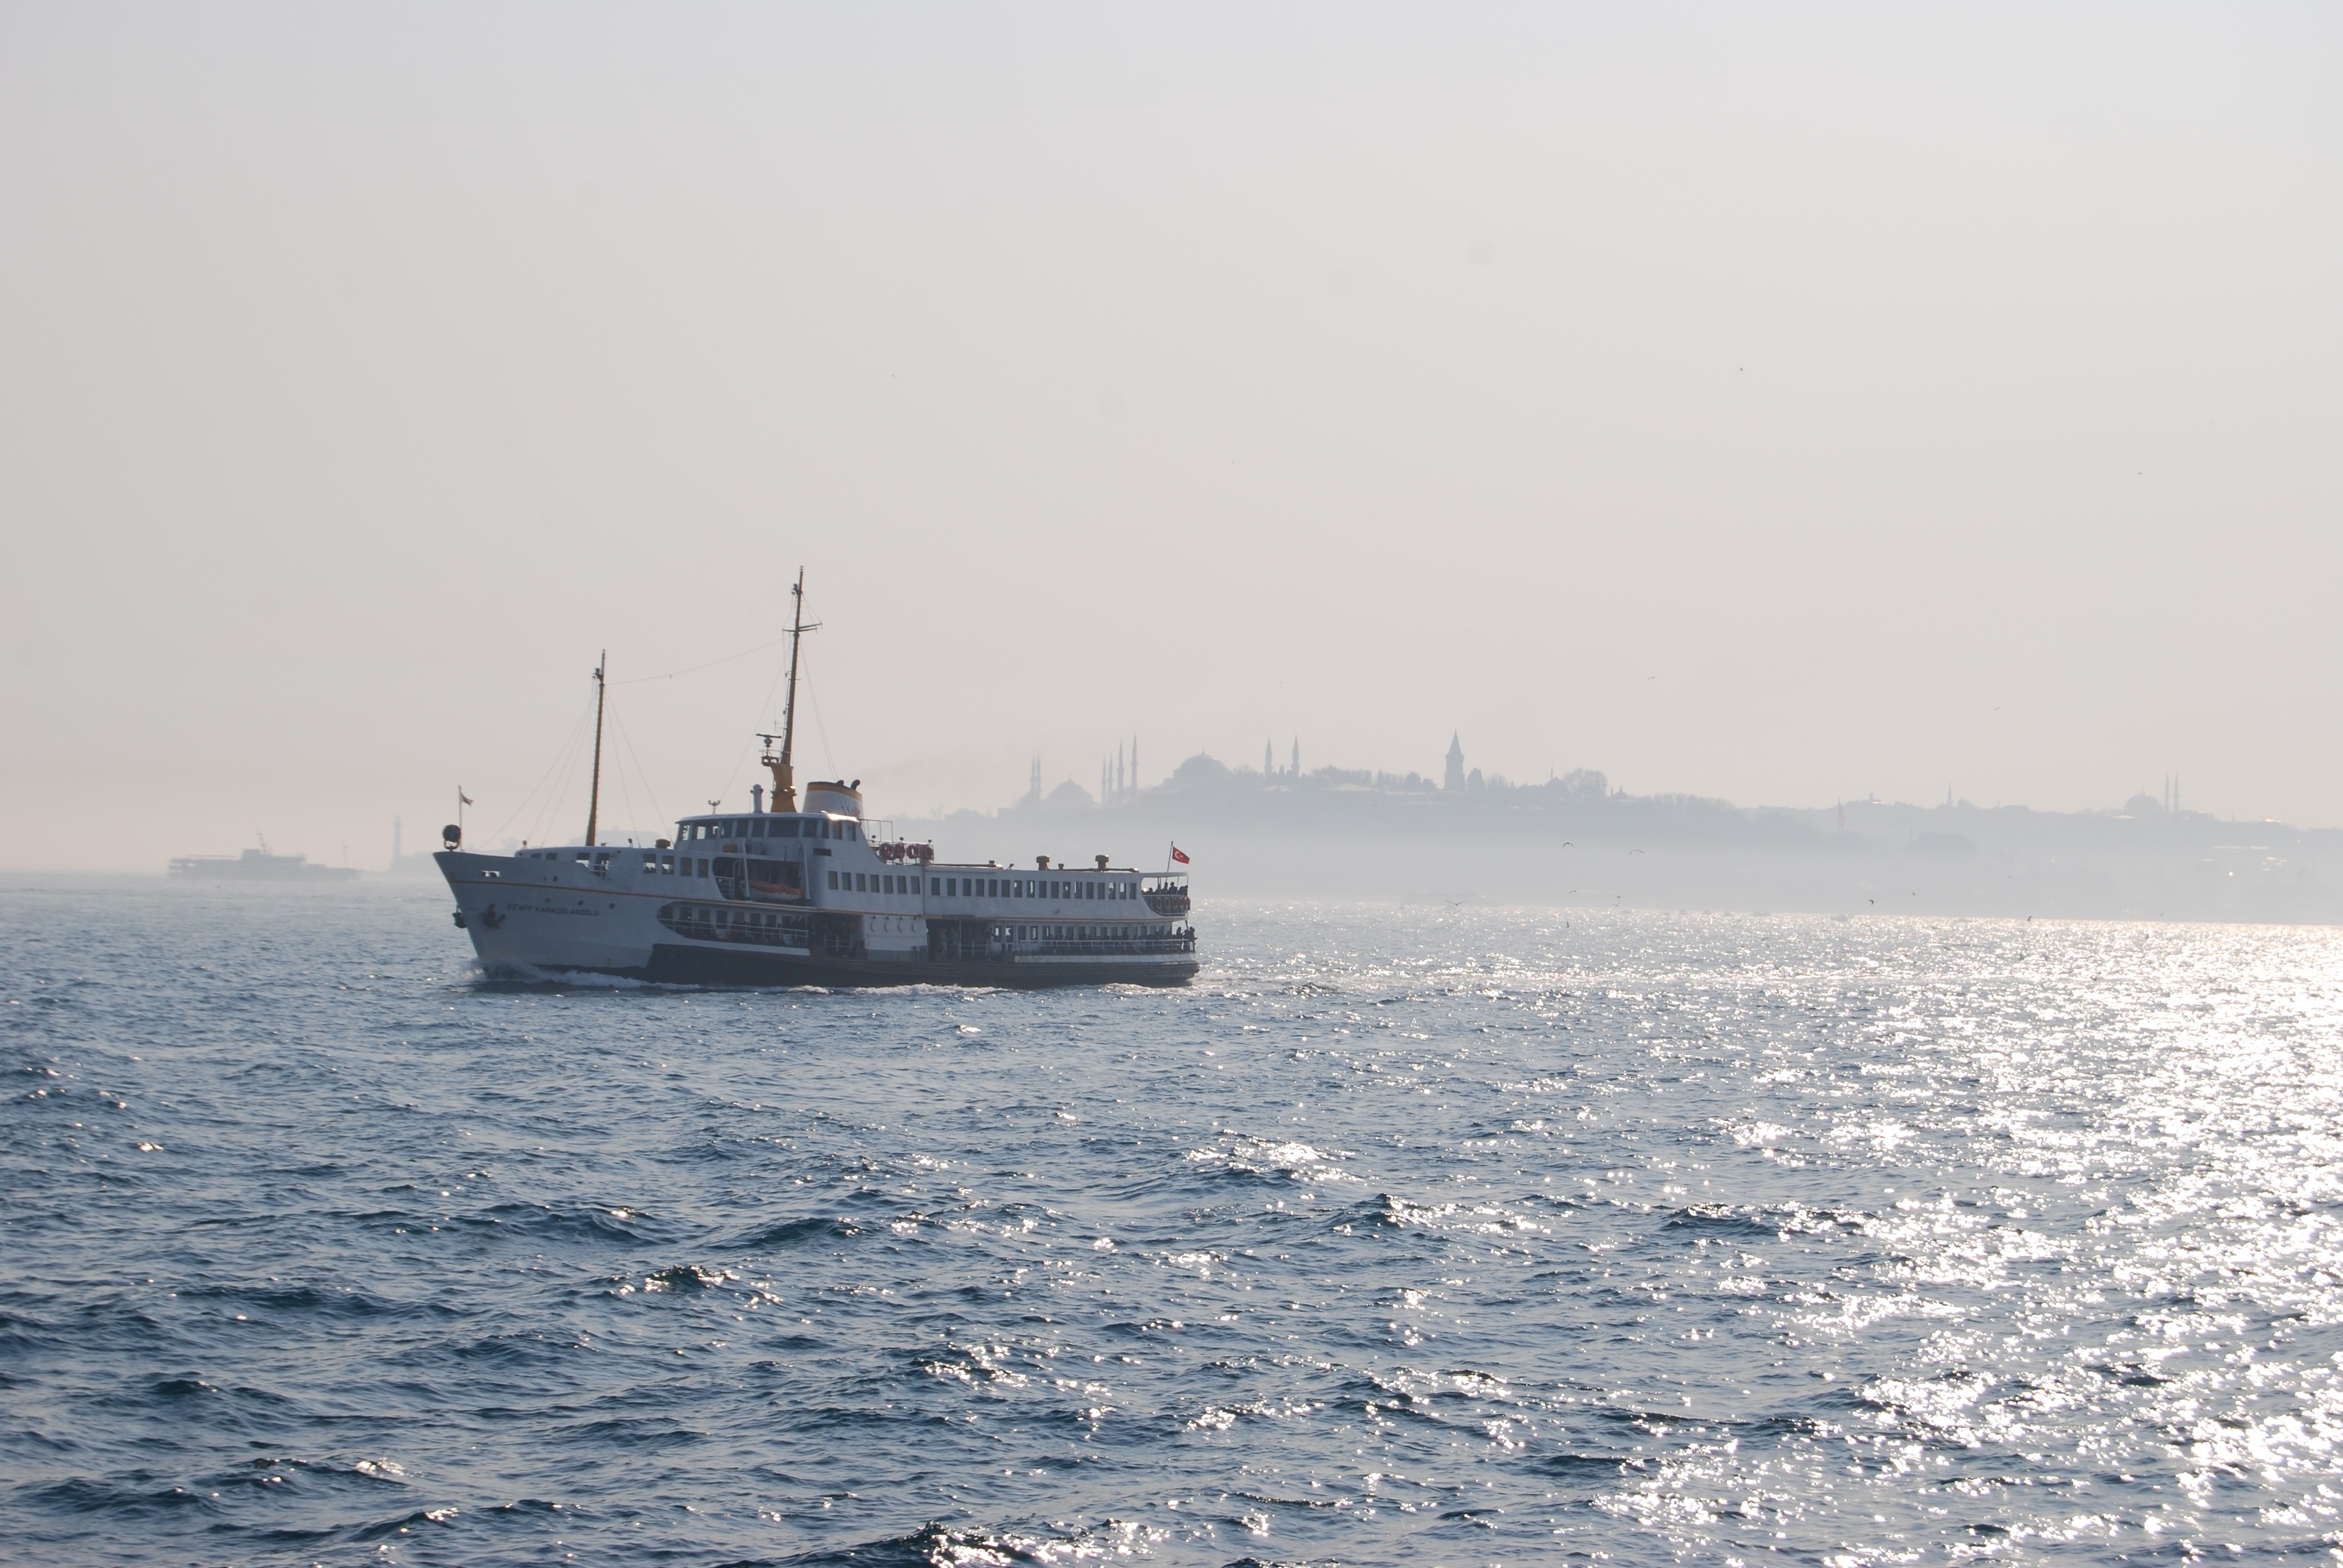
sea, coast, ocean, ship, vehicle, ferry, turkey, istanbul, bosphorus, navy, watercraft, warship, frigate, destroyer, naval ship, guided missile destroyer, amphibious assault ship